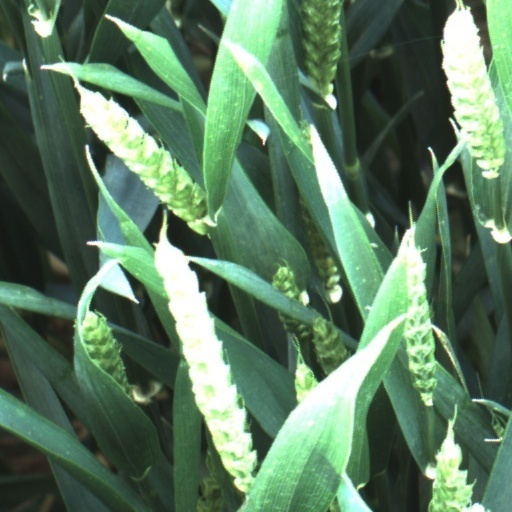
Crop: wheat